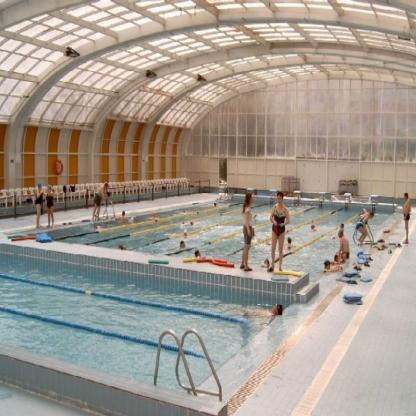
Scene: Indoor